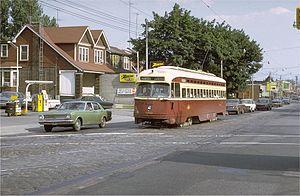
Le secteur de l'énergie au Canada est choyé par l'abondance de ses ressources et la proximité immédiate d'un marché naturel : les États-Unis. Le Canada était en 2017 le 6ᵉ producteur d'énergie au monde, avec 3,6 % de la production mondiale et en 2019 le 6ᵉ producteur d'électricité avec une part de 2,4 %. Sa production d'électricité est tirée en majorité des énergies renouvelables, en particulier de l'hydraulique et de l'énergie éolienne ; le nucléaire fournit 15,2 % et les combustibles fossiles 19,4 %. L'électricité contribue pour 22,3 % à la consommation finale d'énergie du pays en 2017.